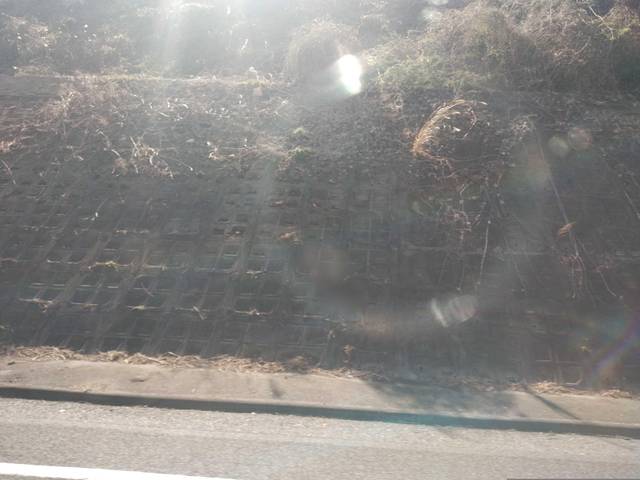
Region: Japan
Coordinates: 35.664, 139.29